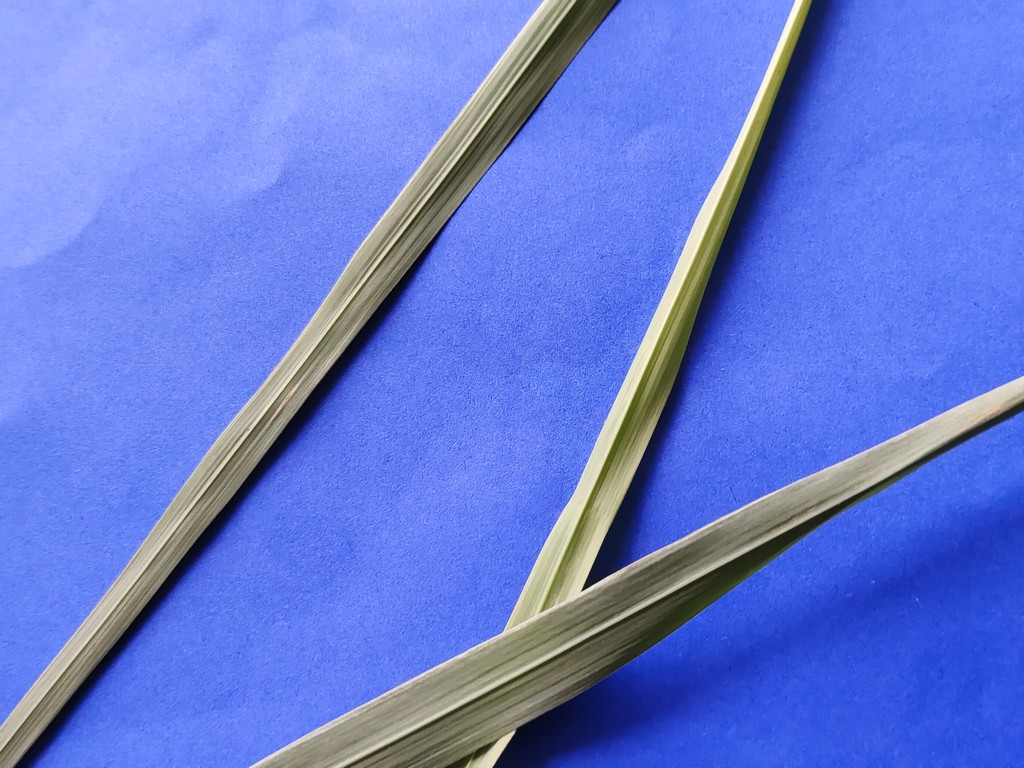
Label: Healthy